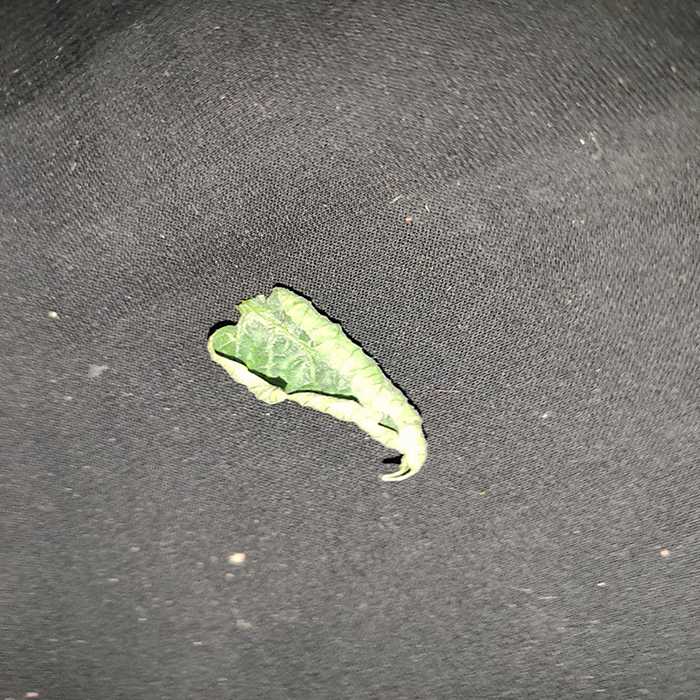
Plant: Tomato
Label: Tomato leaf curl virus